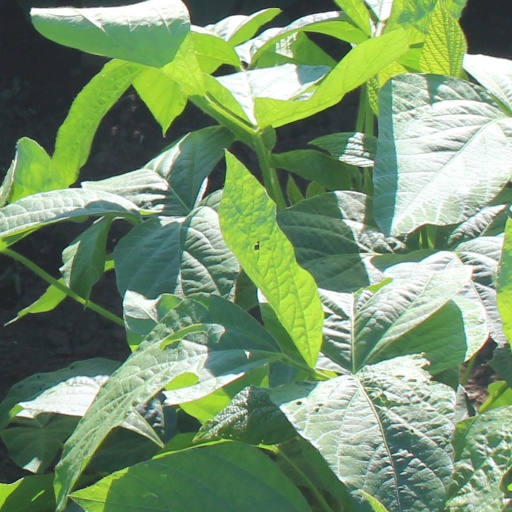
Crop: soybean